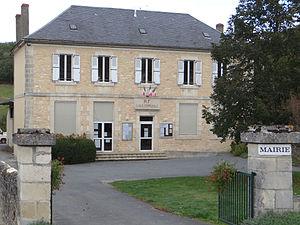
Jayac - Mairie
Jayac est une commune française située dans le département de la Dordogne, en région Nouvelle-Aquitaine.